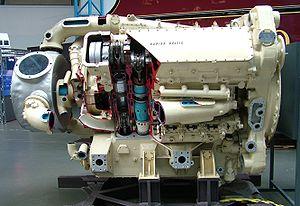
Le moteur à pistons opposés, ou à pistons antagonistes, est un moteur à explosion dans lequel les deux pistons agissent alternativement sur un même cylindre pour faire varier le volume de la chambre de combustion au centre du cylindre. Ce type de moteur a été breveté pour la première fois en 1877 par Ferdinand Kindermann.
L'architecture des moteurs à piston définit, entre autres, la position des cylindres. Il peut s'agir de moteurs à explosion, de moteurs hydrauliques ou de systèmes pneumatiques.